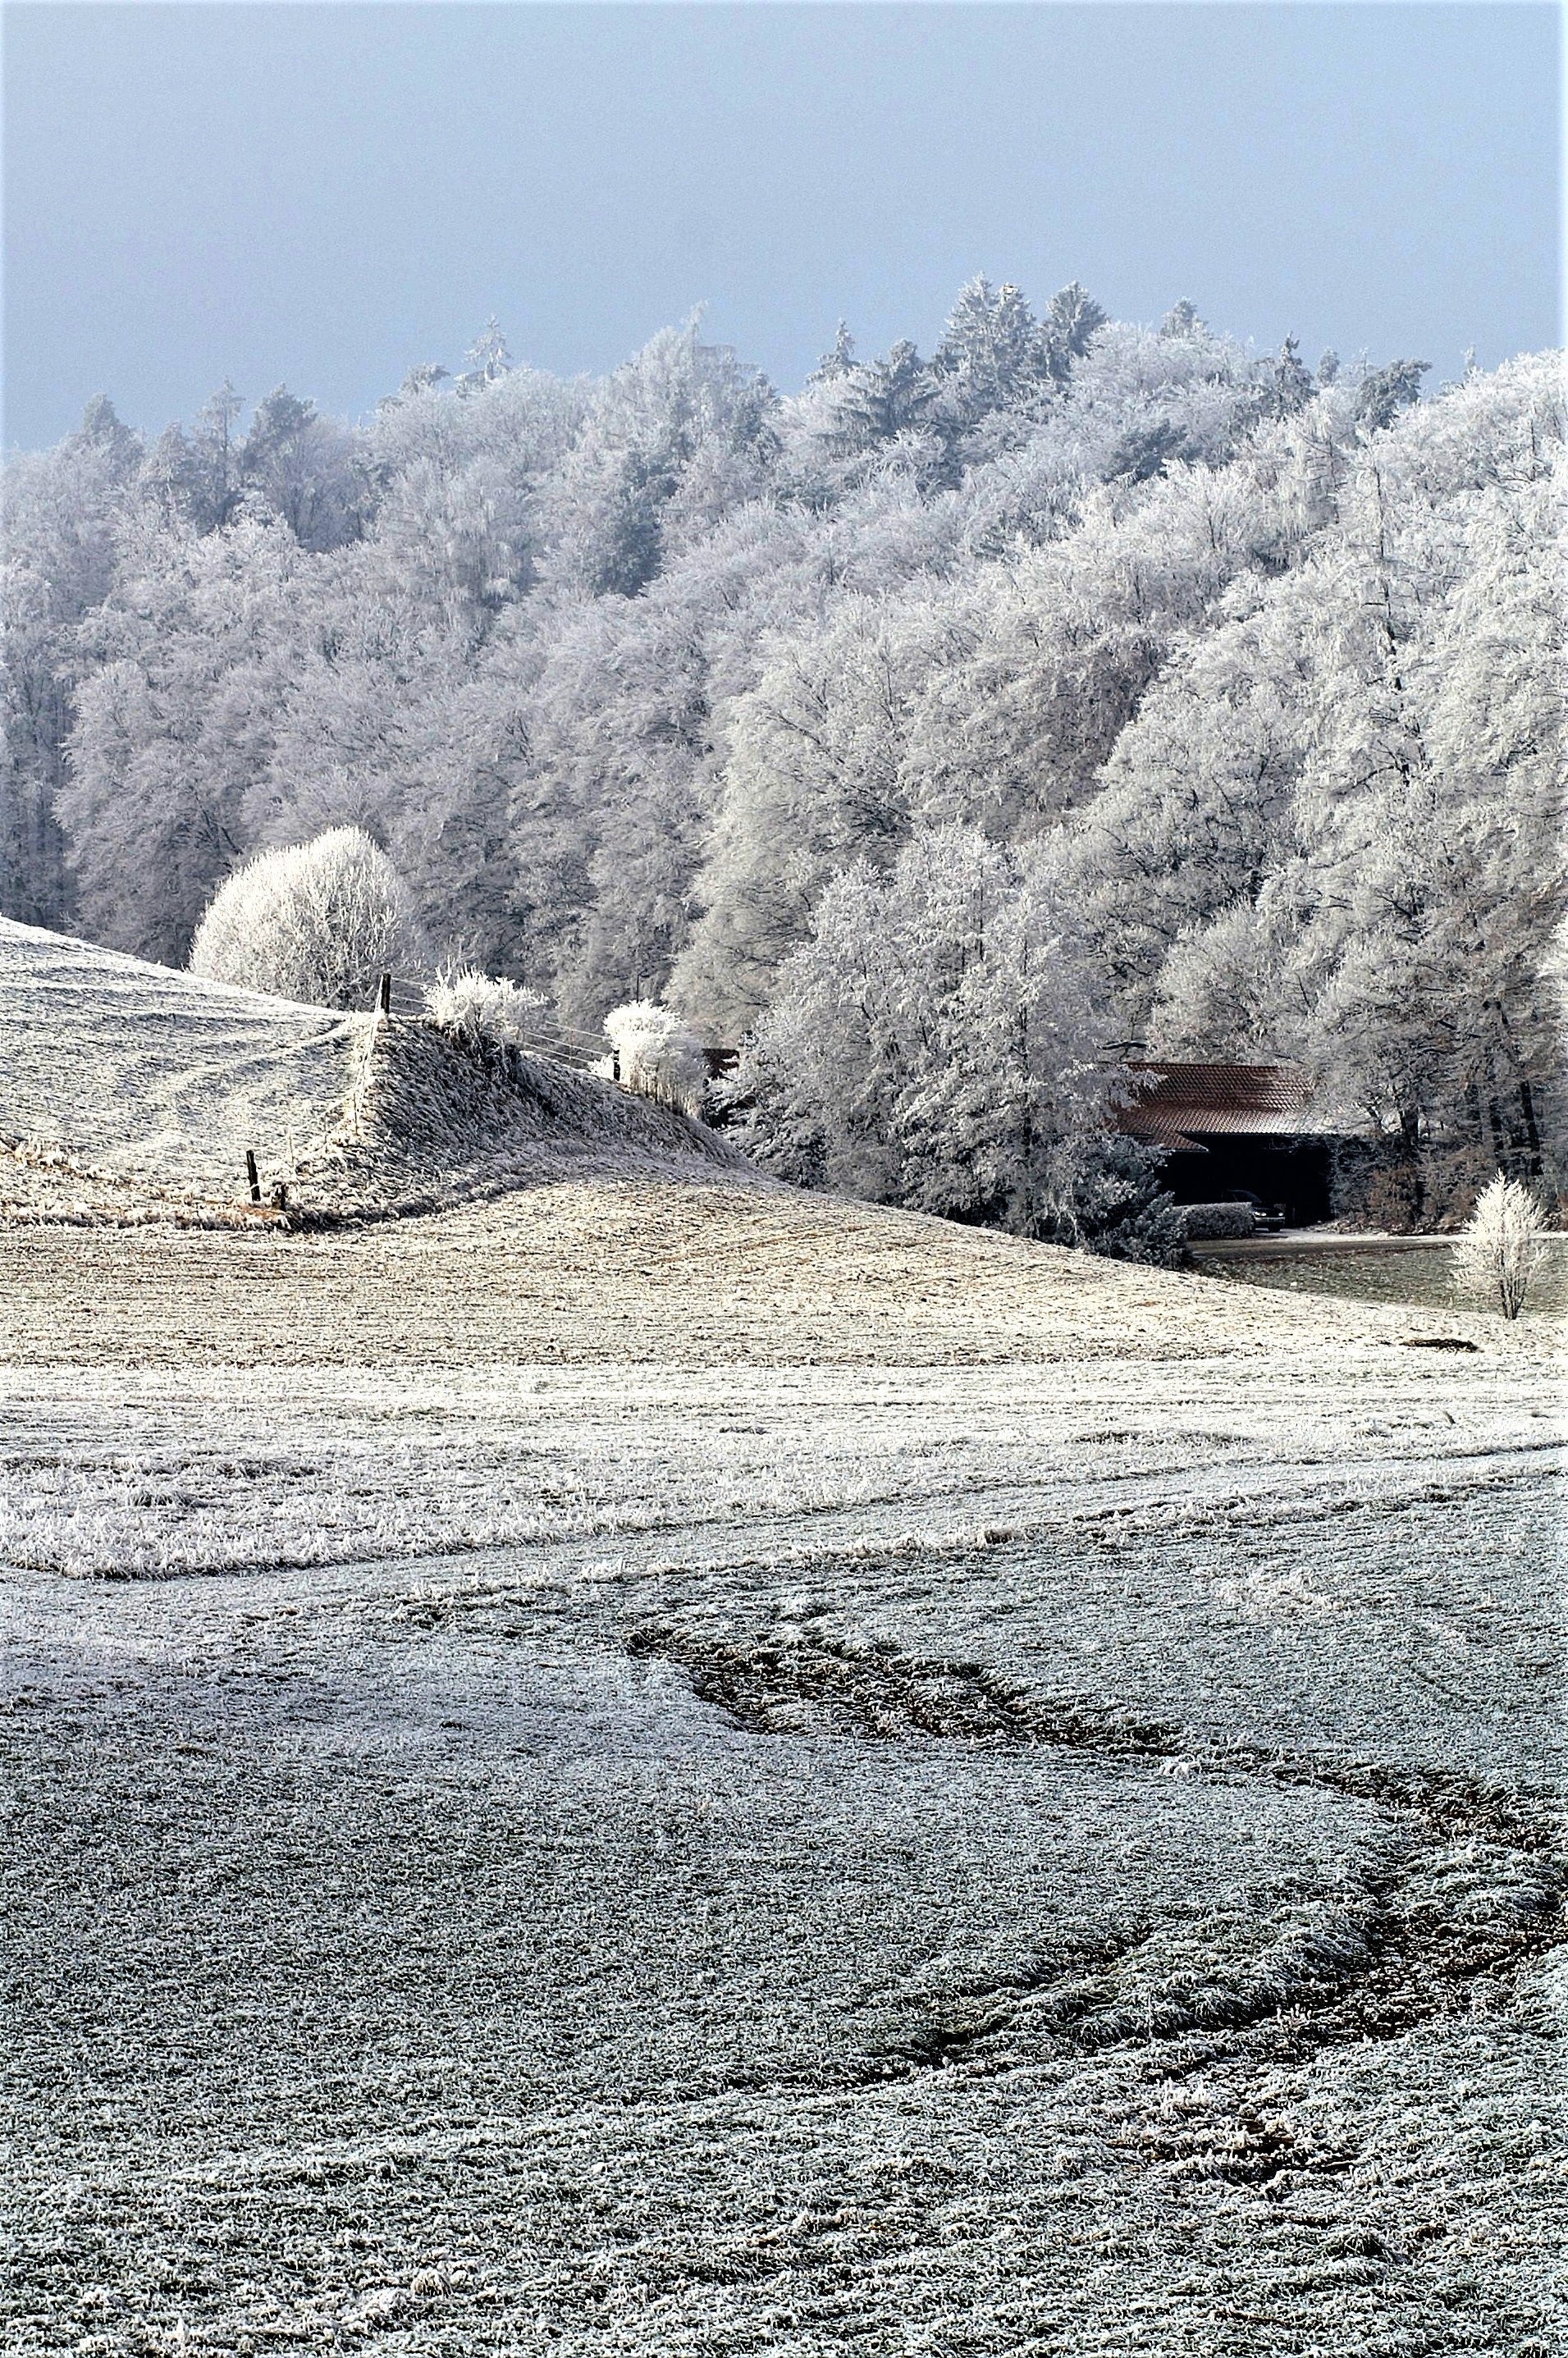
mountain, snow, winter, flower, frost, ice, snowy, season, plateau, wintry, winter magic